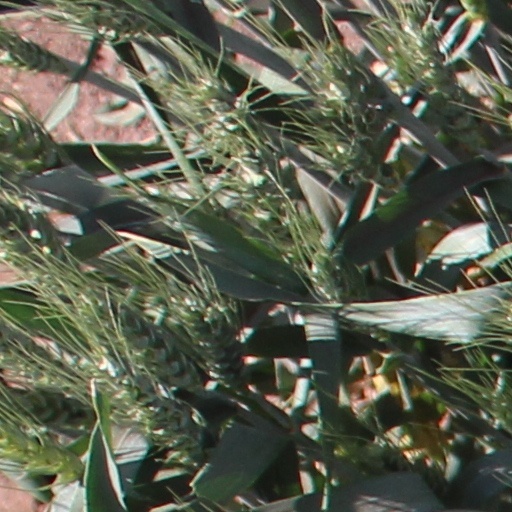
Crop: wheat